Jatiya Kabi Kazi Nazrul Islam University

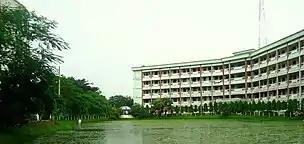

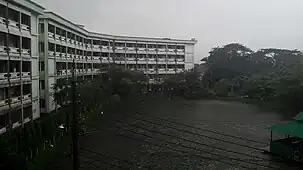

The university has an institute called 'Institute of Nazrul Studies' and an Institutional Quality Assurance Cell (IQAC).